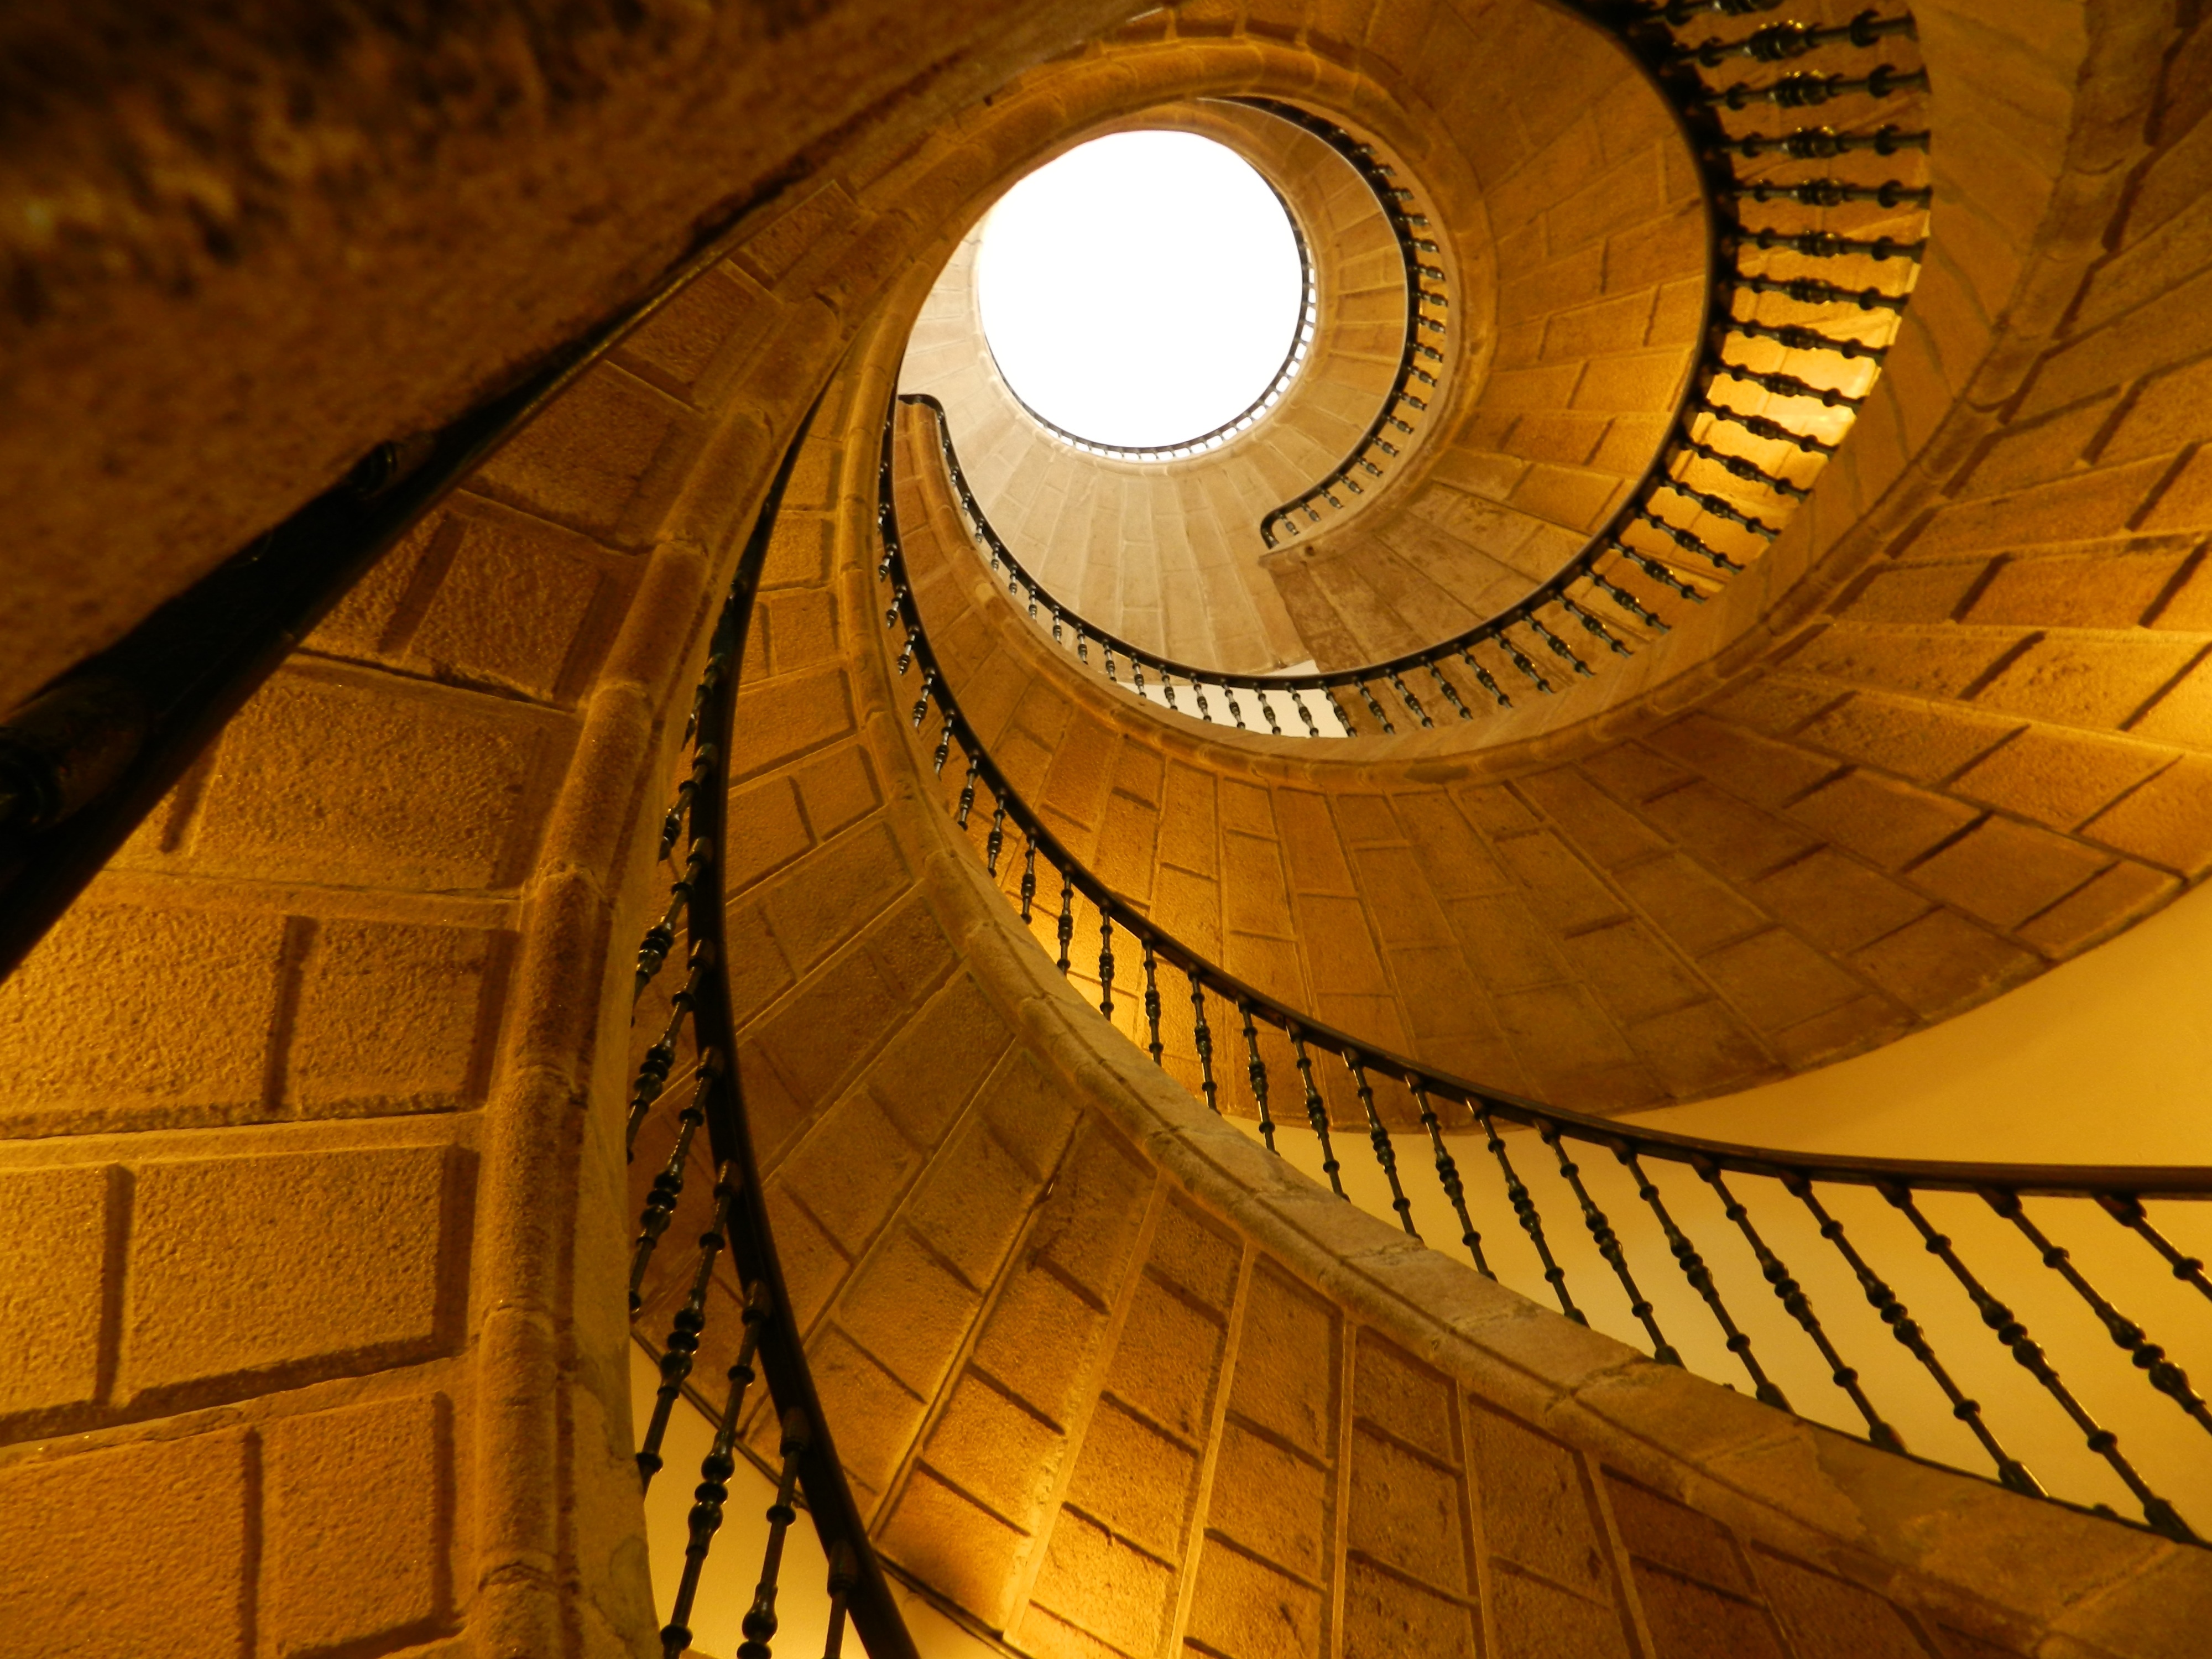
light, architecture, structure, wood, spiral, building, staircase, ceiling, line, yellow, circle, spain, temple, stairs, symmetry, galicia, european, dome, shape, helical